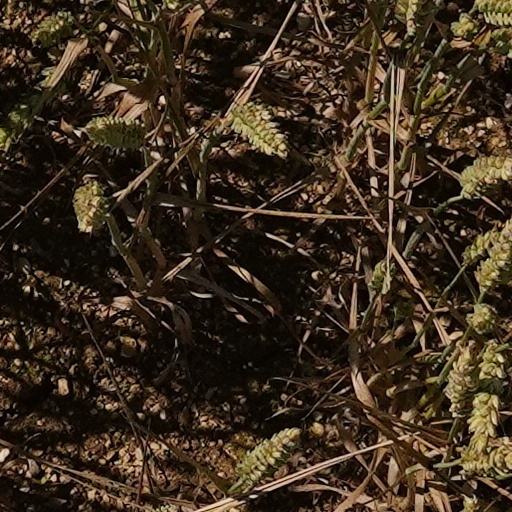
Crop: wheat